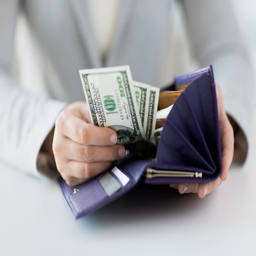
image of a hand taking out cash from a purse